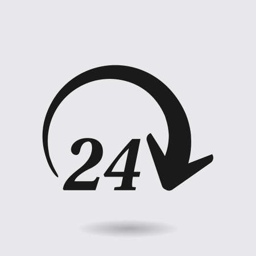
open around the clock hours a day icon .